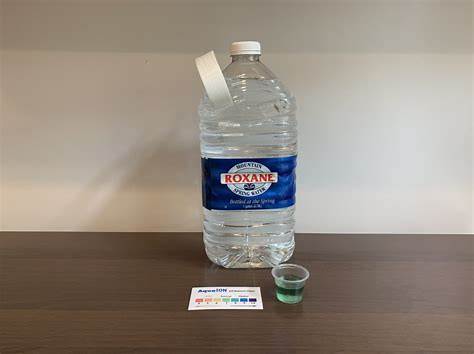
Waste category: plastic